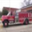
Label: truck